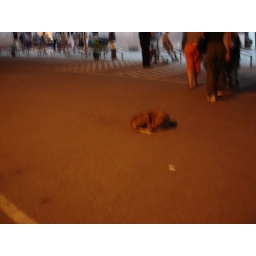
A dog sleeping in the middle of the road.